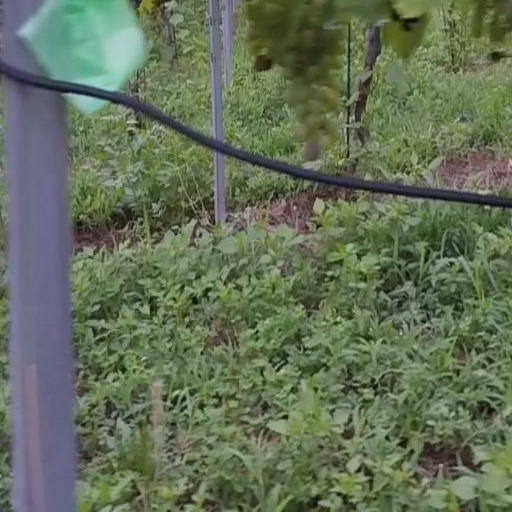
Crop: grape